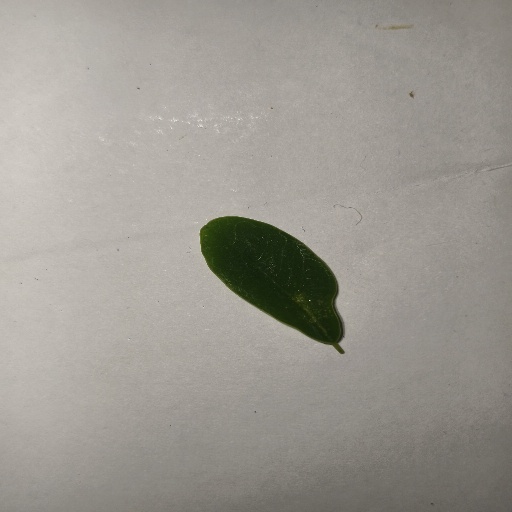
Species: Sojina
Leaf condition: Healthy Leaf